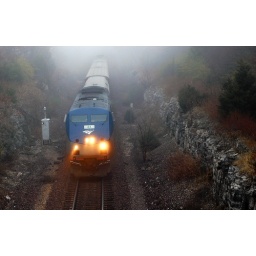
Pictures at nolan road along up over bridge at 59th street and also colbern road